Vibrational analysis with scanning probe microscopy

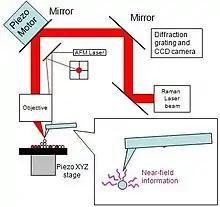
Figure 5. TERS system combining AFM and Raman scattering.

The Raman/AFM technique has two approaches: aperture and apertureless, and the apertureless mode is realized with SERS and TERS. Figure 5 is the example of an integrated TERS system. It shows that there are five main components for a whole integrated TERS (apertureless) system. These components are: microscope, one objective lens, one integrated AFM head, a Raman spectrometer and a CCD. The laser is focused on the sample, on piezo-stage and the AFM tip by the moving the laser beam along the tip. The movement of the laser beam is achieved by the mirror in the top left corner. The XYZ piezo-stage in the left bottom holds the sample. In this design, the laser beam is focused on the sample through an objective lens, and the scattered light is collected by the same lens.